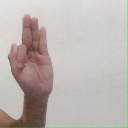
अक्षर: फ